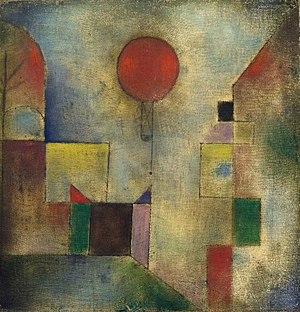
Paul Klee, est un peintre d'origine allemande, mais d'identité culturelle suisse, né le 18 décembre 1879 à Münchenbuchsee et mort le 29 juin 1940 à Locarno.